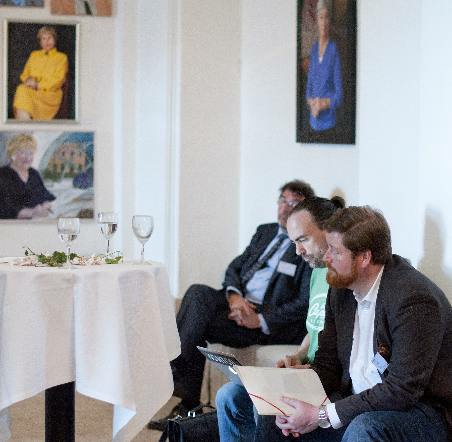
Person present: No